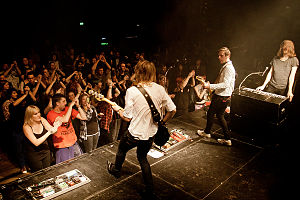
The Blue Van
The Blue Van spiller på spillestedet Forbrændingen i Albertslund 6/10-12
The Blue Van er et dansk rock band, som består af Steffen Westmark, Søren Christensen, Allan Fjeldgaard Villadsen og Per Mølgaard Jørgensen.